Personal media

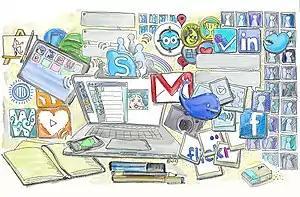
Examples of personal media

Personal media are media of communication which are used by an individual rather than by a corporation or institution. They are generally contrasted with mass media which are produced by teams of people and broadcast to a general population. In other words, personal media allow individuals, as opposed to corporate entities, to contribute knowledge and opinion to the public. The term dates from the 1980s.